Wyoming Lottery

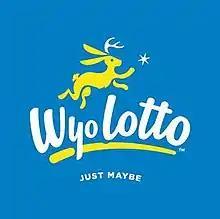
Logo of the Wyoming Lottery Corporation, using the "WyoLotto" branding and showing the "Jackpotalope" mascot.

The Wyoming Lottery Corporation, branded as WyoLotto, is a lottery based in Cheyenne, Wyoming that began its operations on July 1, 2013. The Wyoming Lottery Corporation is governed by a nine-member board of directors, with each member selected by the Wyoming Governor. Jon Clontz, former Oregon State Lottery COO was selected to be the Wyoming Lottery's first CEO.